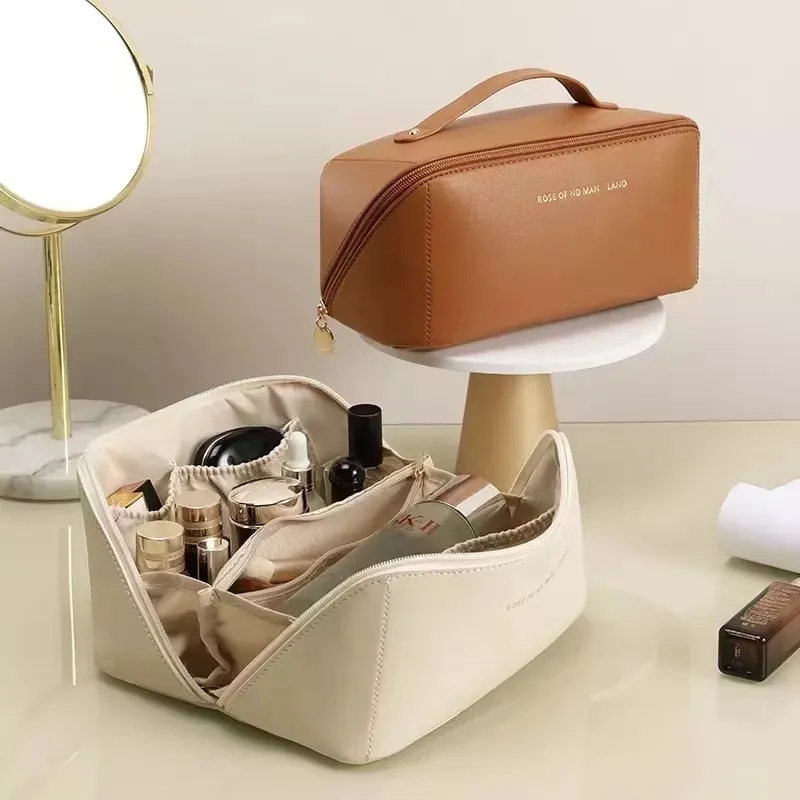
BINA Makeup/ Toiletry Travel Cosmetics Multifunction Bag
BINA Makeup/ Toiletry Travel Cosmetics Multifunction Bag This multifunctional bag is designed for on-the-go convenience, the perfect combination of space-saving and versatility. Whether you need to carry makeup or toiletries, it has got it covered Description: High quality Type: Bag II Makeup Bag II Essential II Makeup Tools Material: Canvas Interior: Pocket Closure Type: Zipper Size: Please check the picture for sizes Pattern Type: Solid Color: Black II Brown II Pink II Ivory Package includes: 1 bag
Brand: Bali Lumbung
Category: Luggage & Bags > Cosmetic & Toiletry Bags